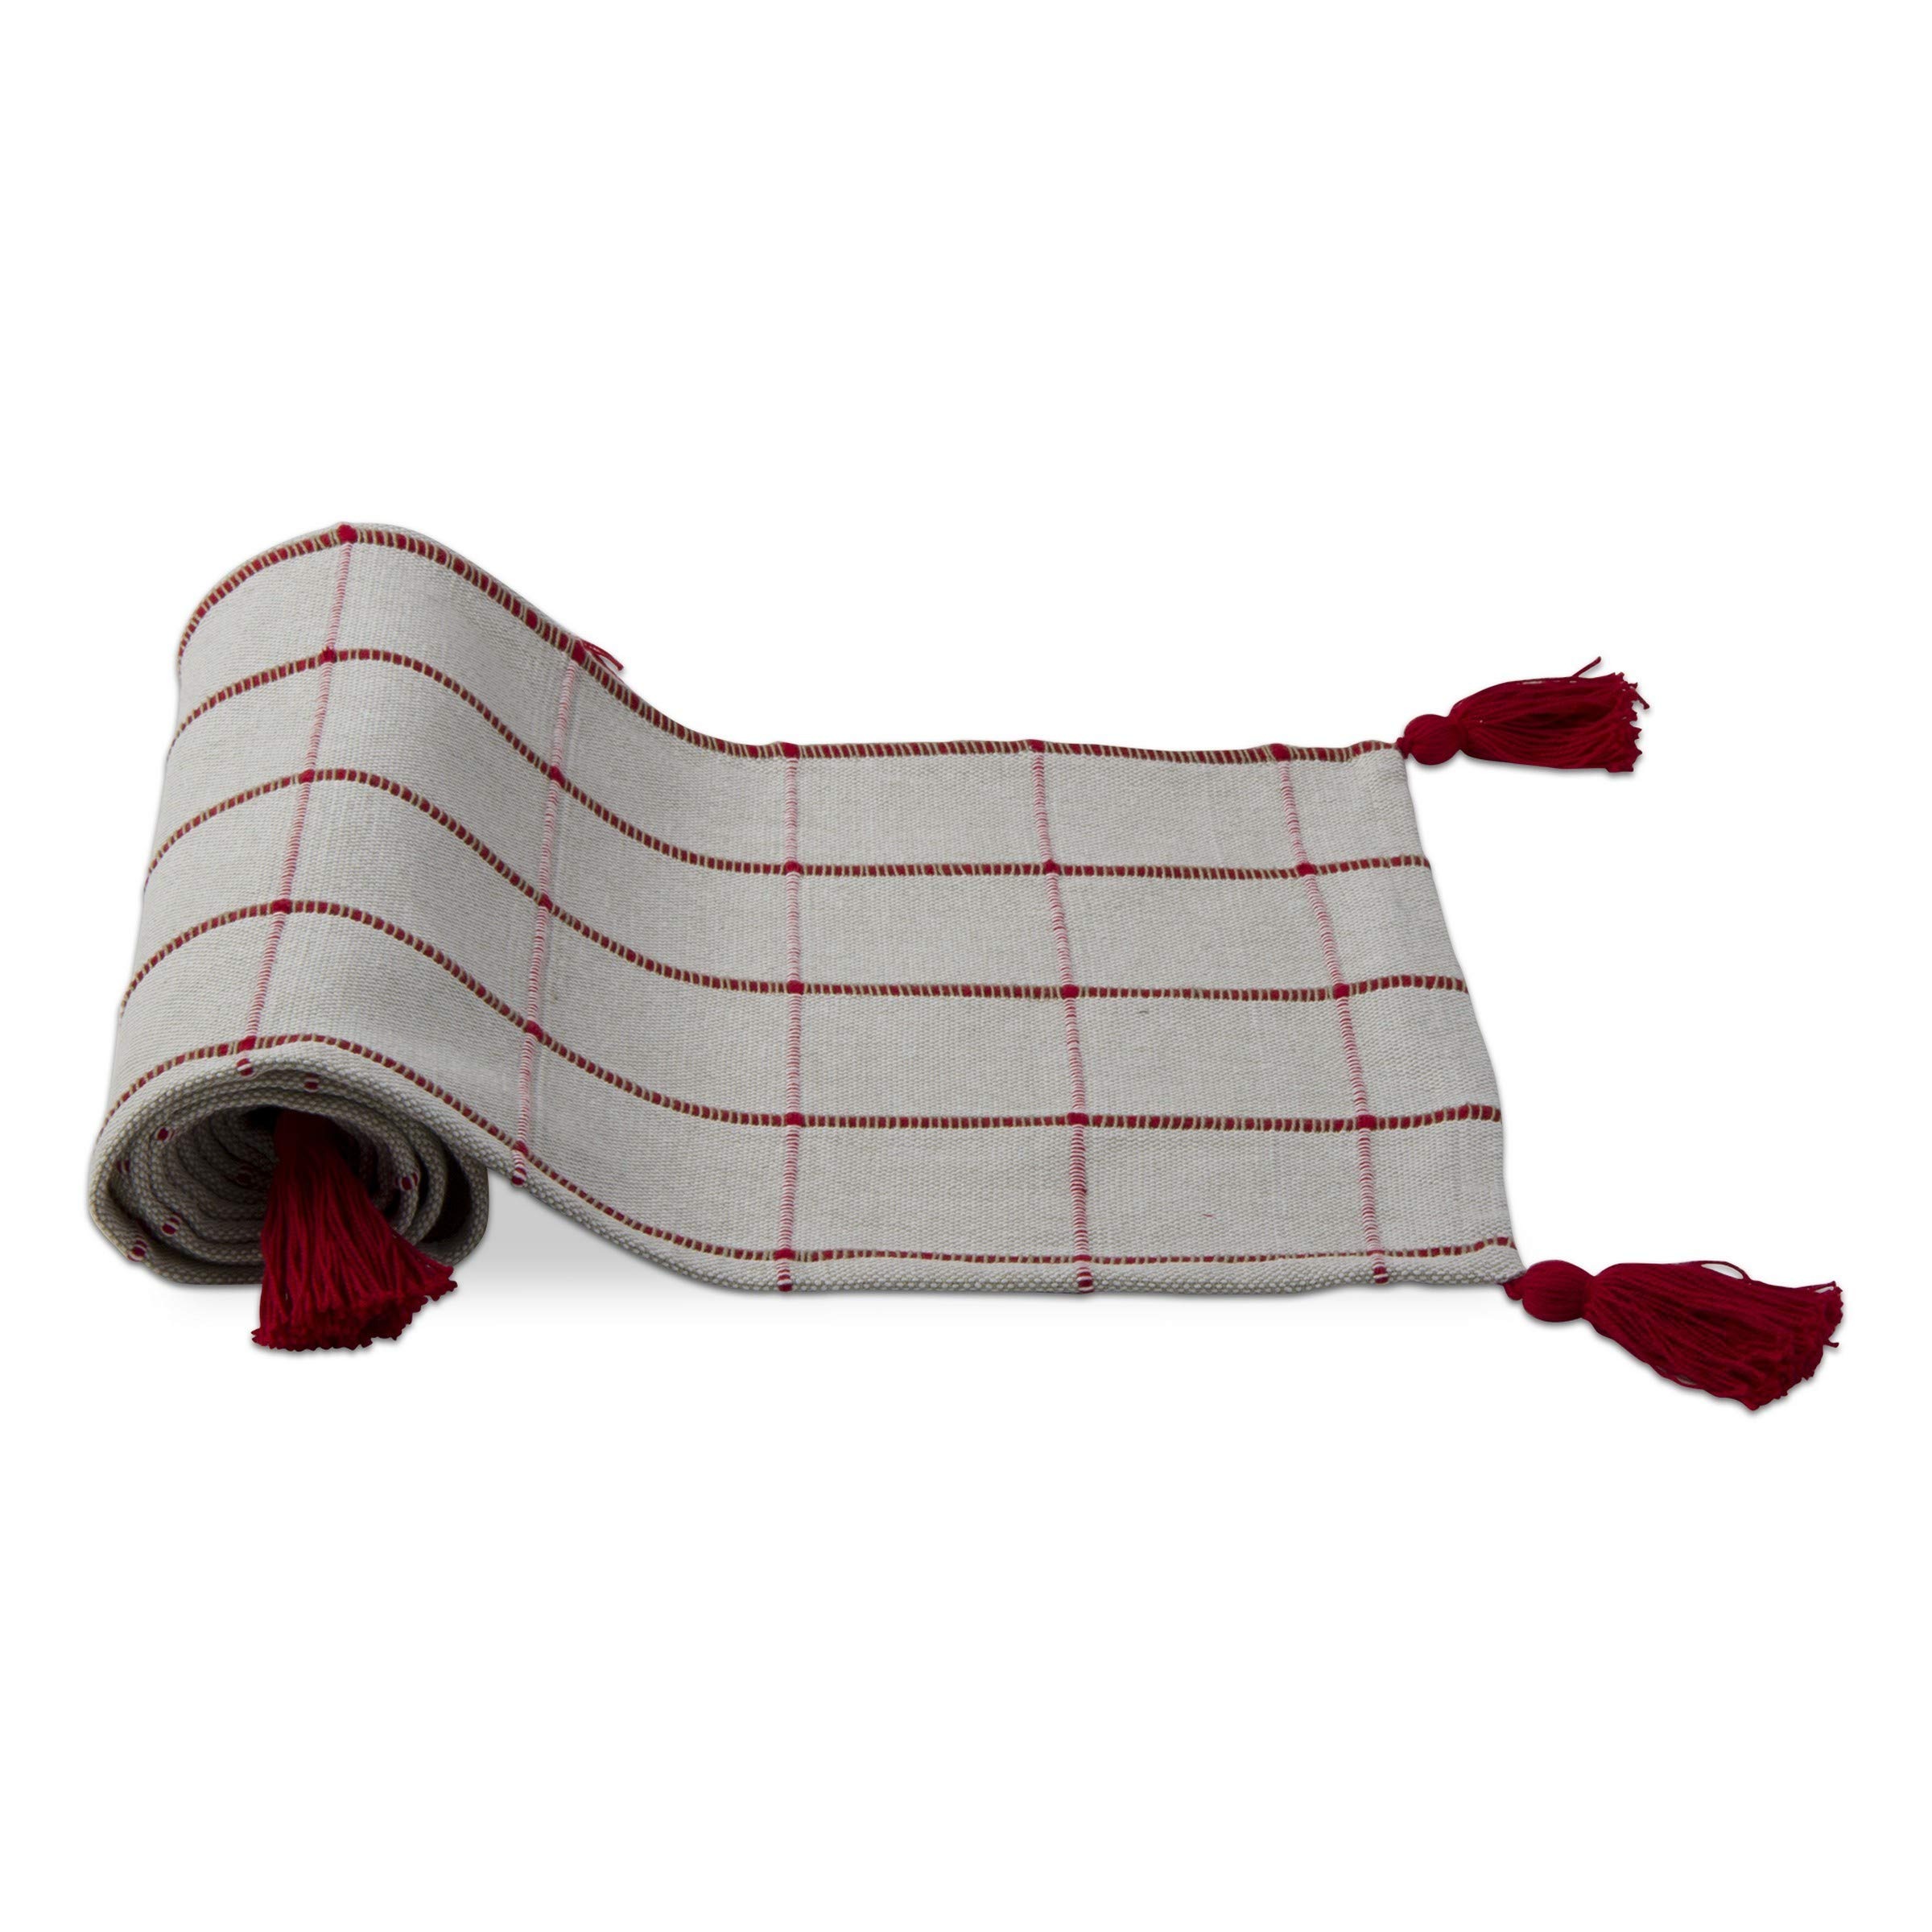
Item Name: TAG Check Runner with Tassels .1inH x 72inL x 14.5inW White Multi
Bullet Point 1: Complete the table with a trendy runner.
Bullet Point 2: SIZE: Runner measures .1inH x 72inL x 14.5inW
Bullet Point 3: QUALITY MATERIALS: Product made of cotton.
Product Description: Spice up the dinner table with a runner from tag. They instantly pull the table together, and look beautiful with a variety of dinnerware. This wonderful product also can make a wonderful gift for a friend or loved one!
Value: 1.0
Unit: Count

Price: 28.99